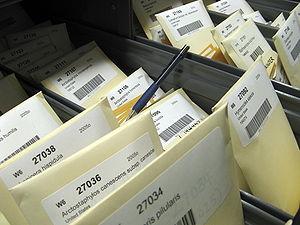
Les banques de graines sont des lieux protégés ou l'on maintient ex-situ et souvent en congélation des graines de plantes sauvages ou cultivées.